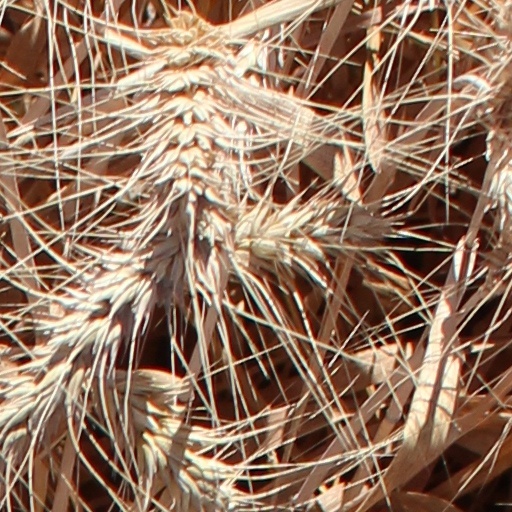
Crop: wheat